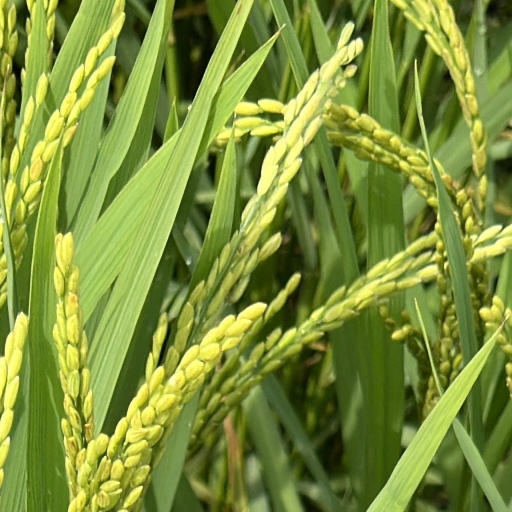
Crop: rice